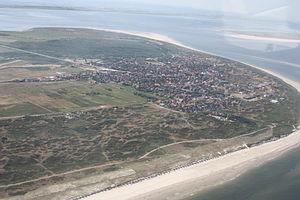
Langeoog est une île allemande d'environ 20 km² et 1 991 habitants au 31 décembre 2004. C'est la cinquième des Îles de la Frise-Orientale, située entre Baltrum et Spiekeroog. En tant que commune, elle appartient à l'arrondissement de Wittmund du Land de Basse-Saxe.